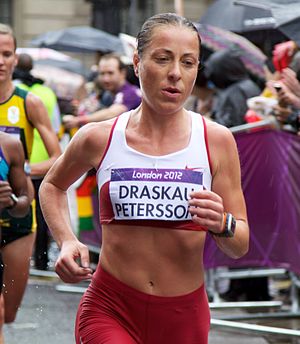
Jess Draskau-Petersson
Jessica Draskau-Petersson ved OL i London hvor hun satte sin personlige rekord med tiden 2:31:43.
Jessica "Jess" Draskau-Petersson er en dansk/britisk atlet og triatlet, der er medlem af Aarhus 1900. Hun deltog ved OL 2012 i maratonløbet, hvor hun opnåede en plads som nummer 40 blandt de 118 startende deltagere.